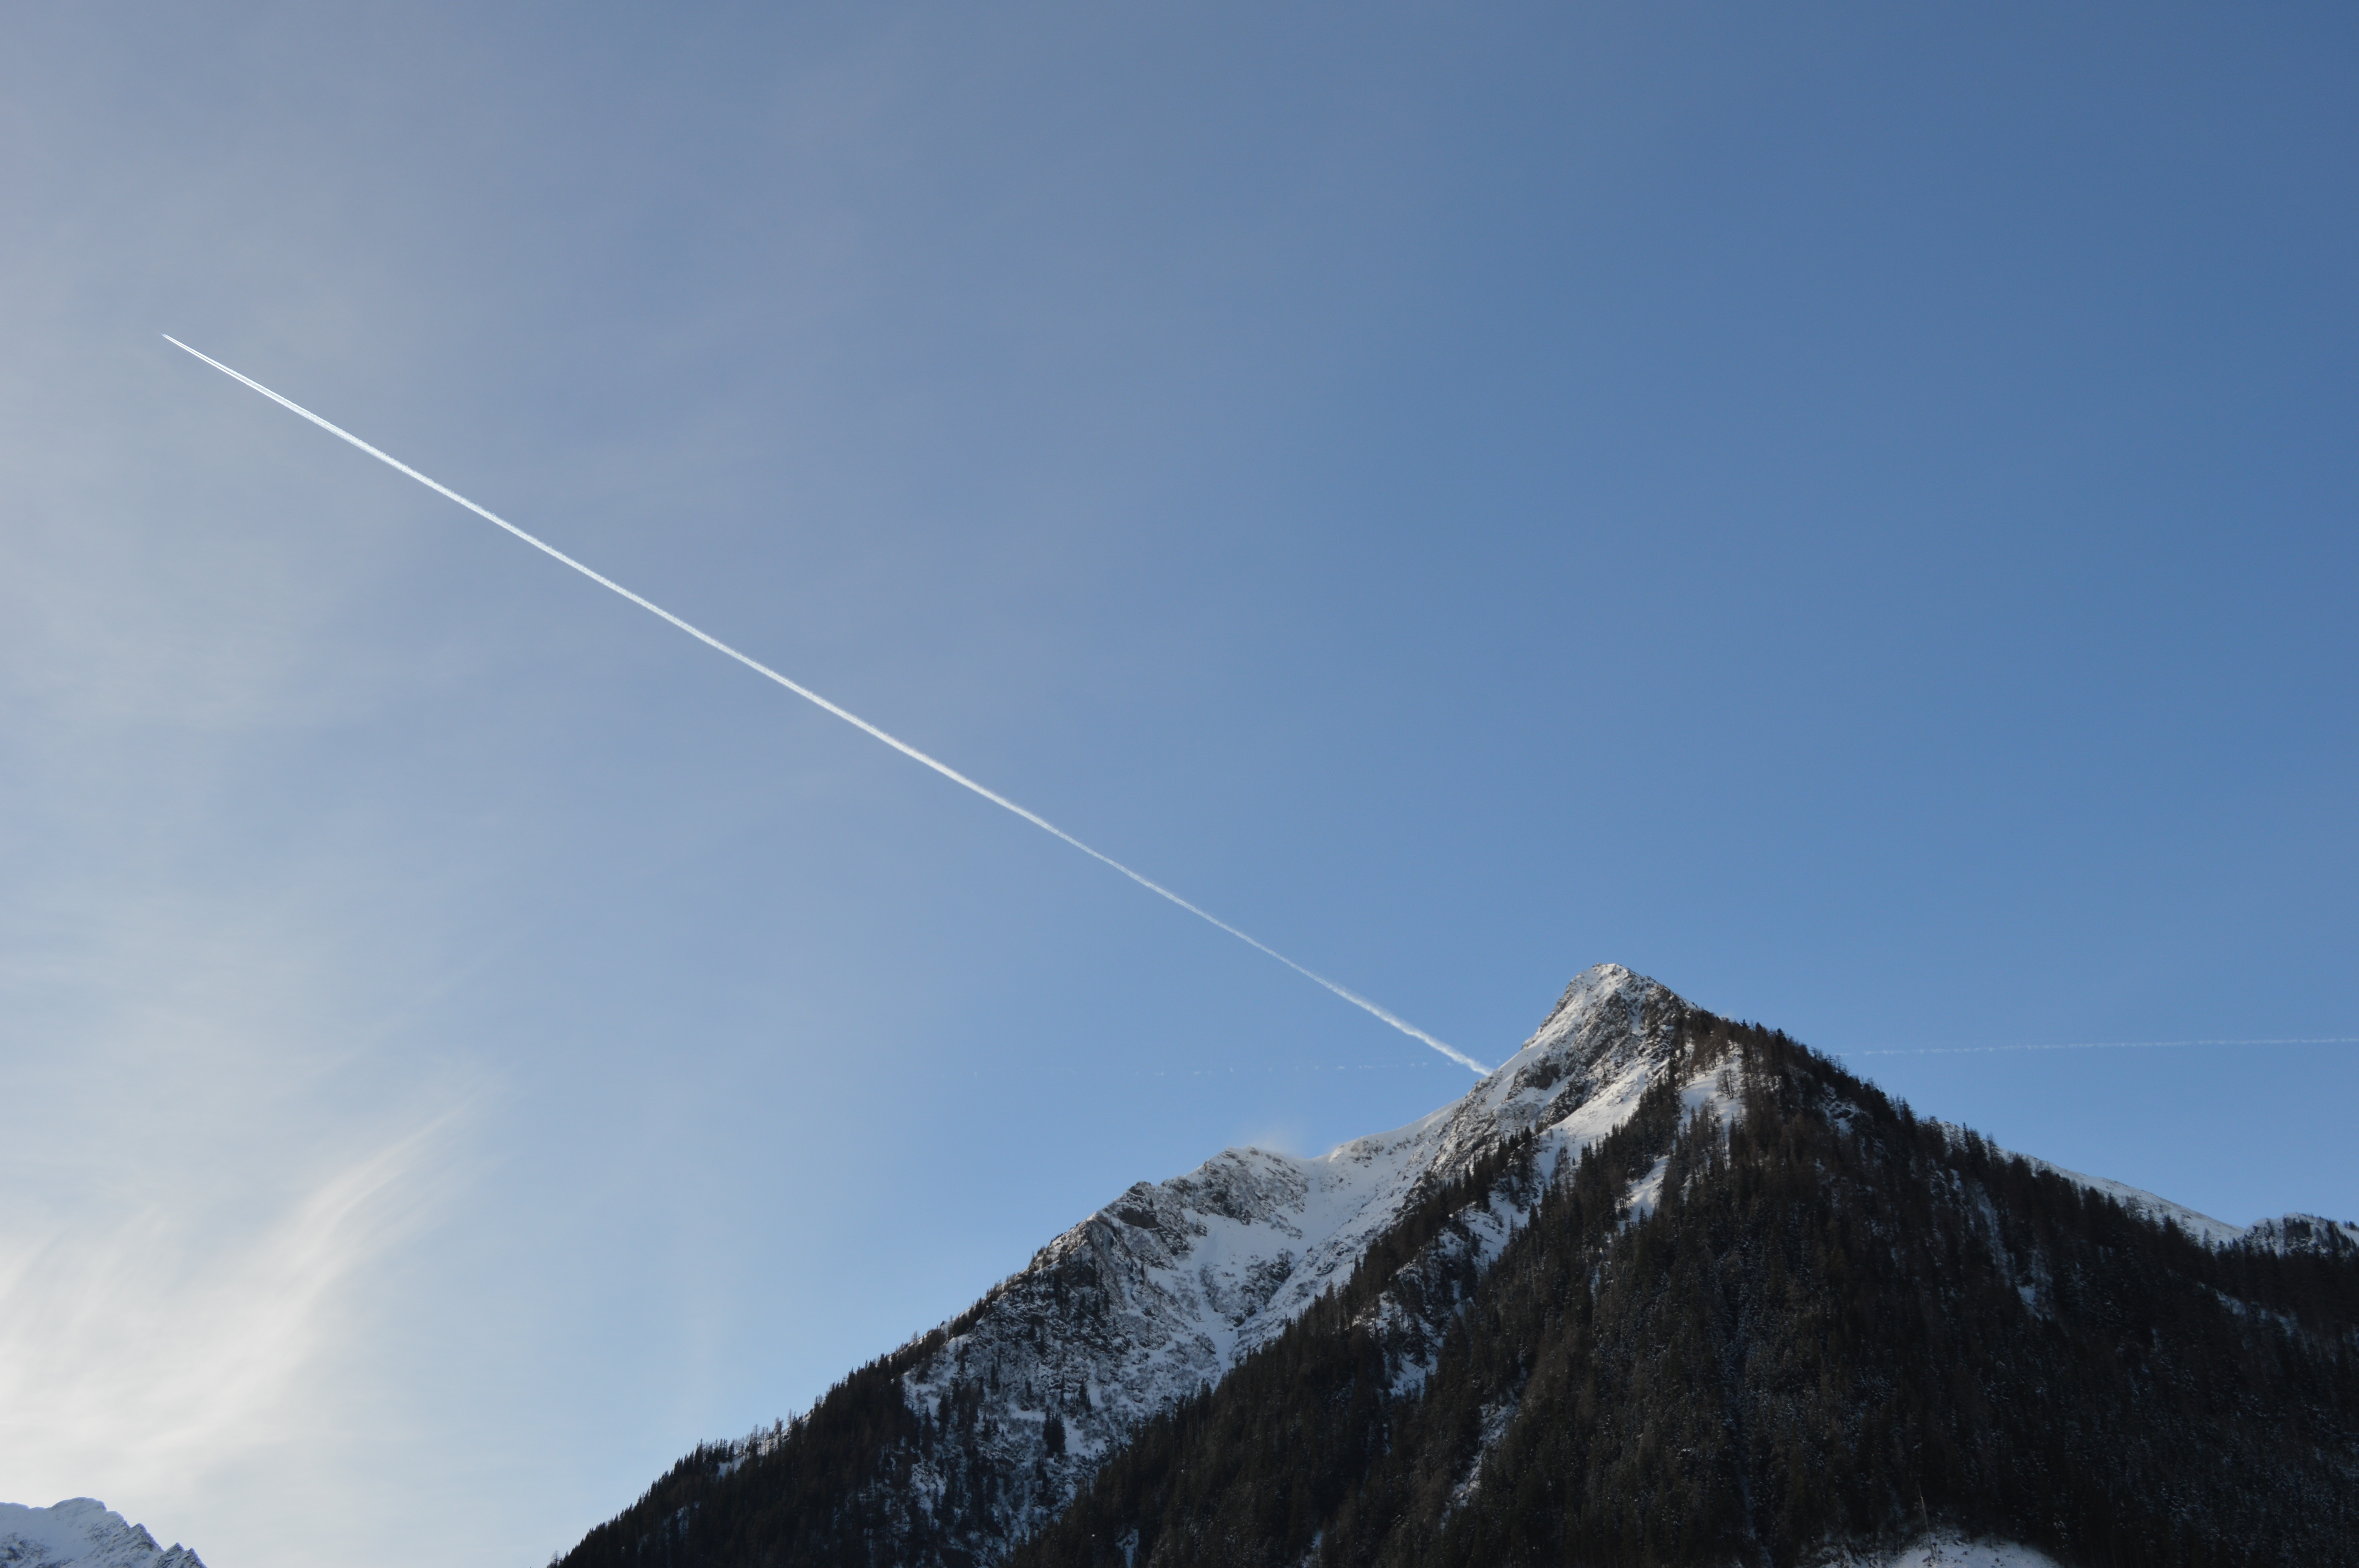
tree, mountain, snow, winter, cloud, sky, hill, atmosphere, mountain range, aircraft, alpine, blue, ridge, summit, cool image, massif, alps, fell, cool photo, freezing, mountain pass, meteorological phenomenon, atmosphere of earth, mountainous landforms, glacial landform, geological phenomenon, ar te, mount scenery